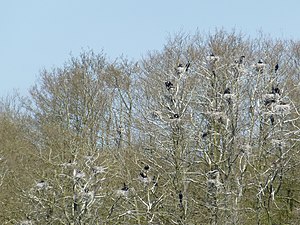
Skarv / Bestand i Danmark
Skarvkoloni ved Hald Sø syd for Viborg
Skarvkoloni ved Hald Sø syd for Viborg
Skarven eller ålekragen er en fugl, der lever i alle verdensdele undtagen Sydamerika og Antarktis. I Danmark, hvor den har været del af faunaen i omkring 7000 år, er den en almindelig ynglefugl og vintergæst nordfra. Den lever især af fisk som ål, ålekvabbe, torsk og sild.